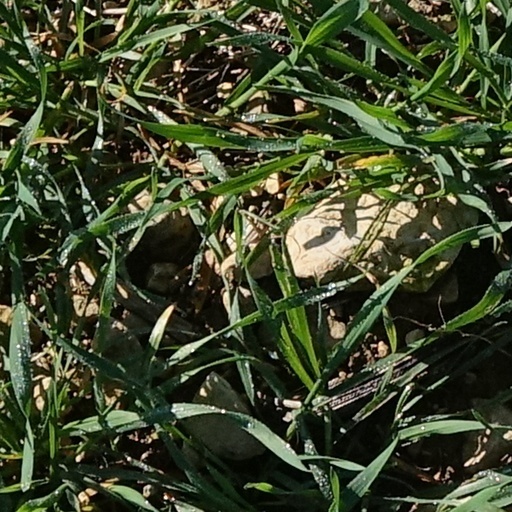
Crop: wheat